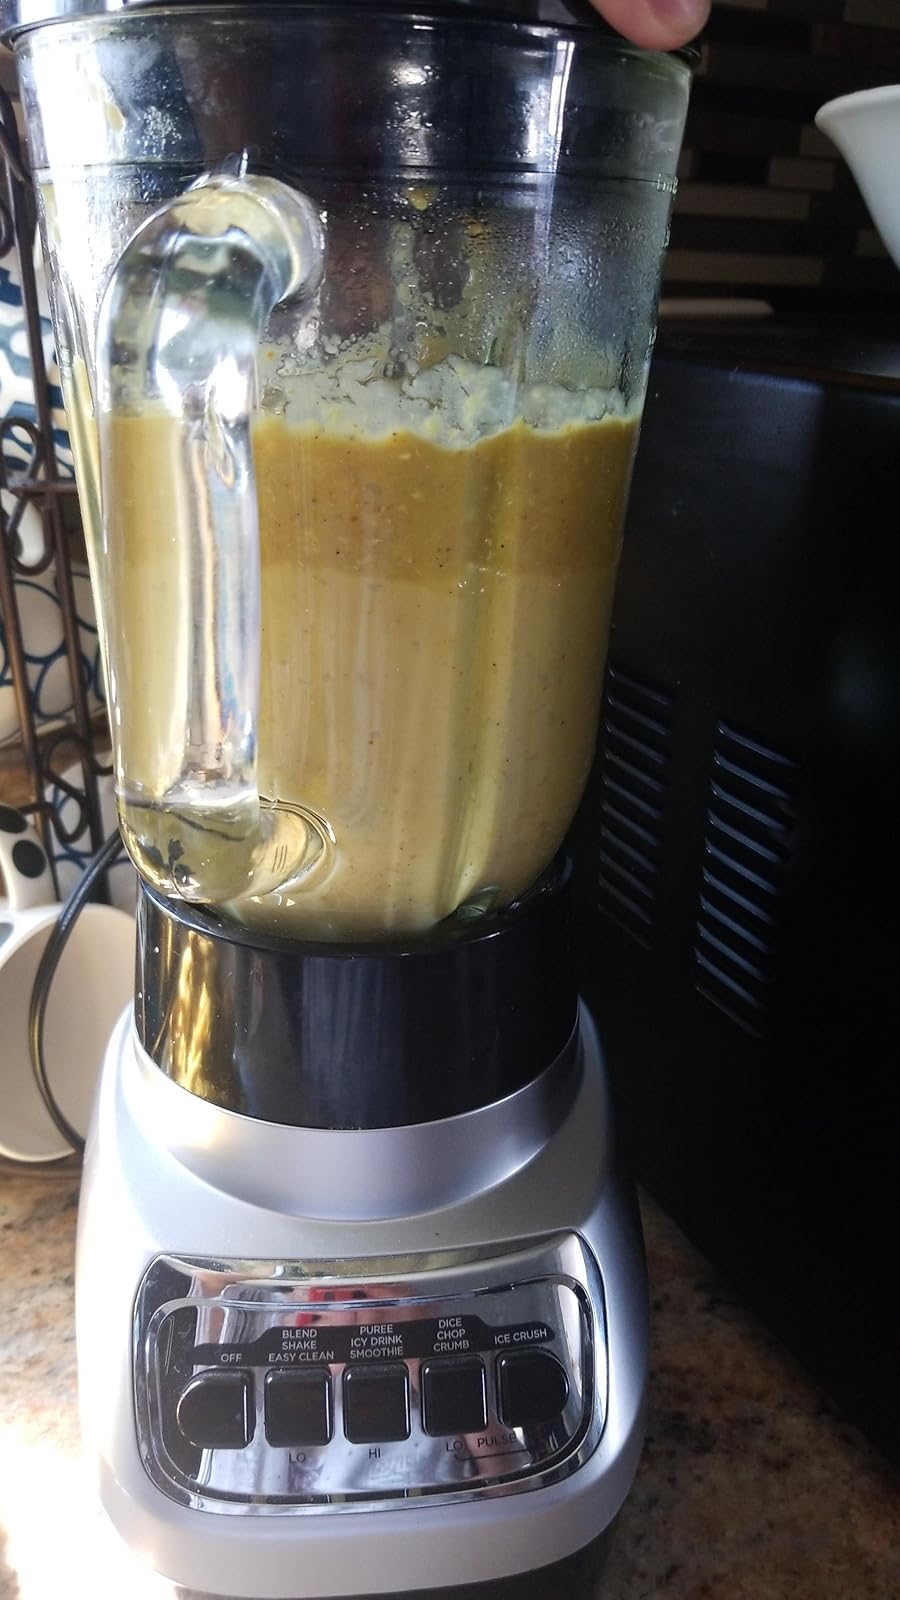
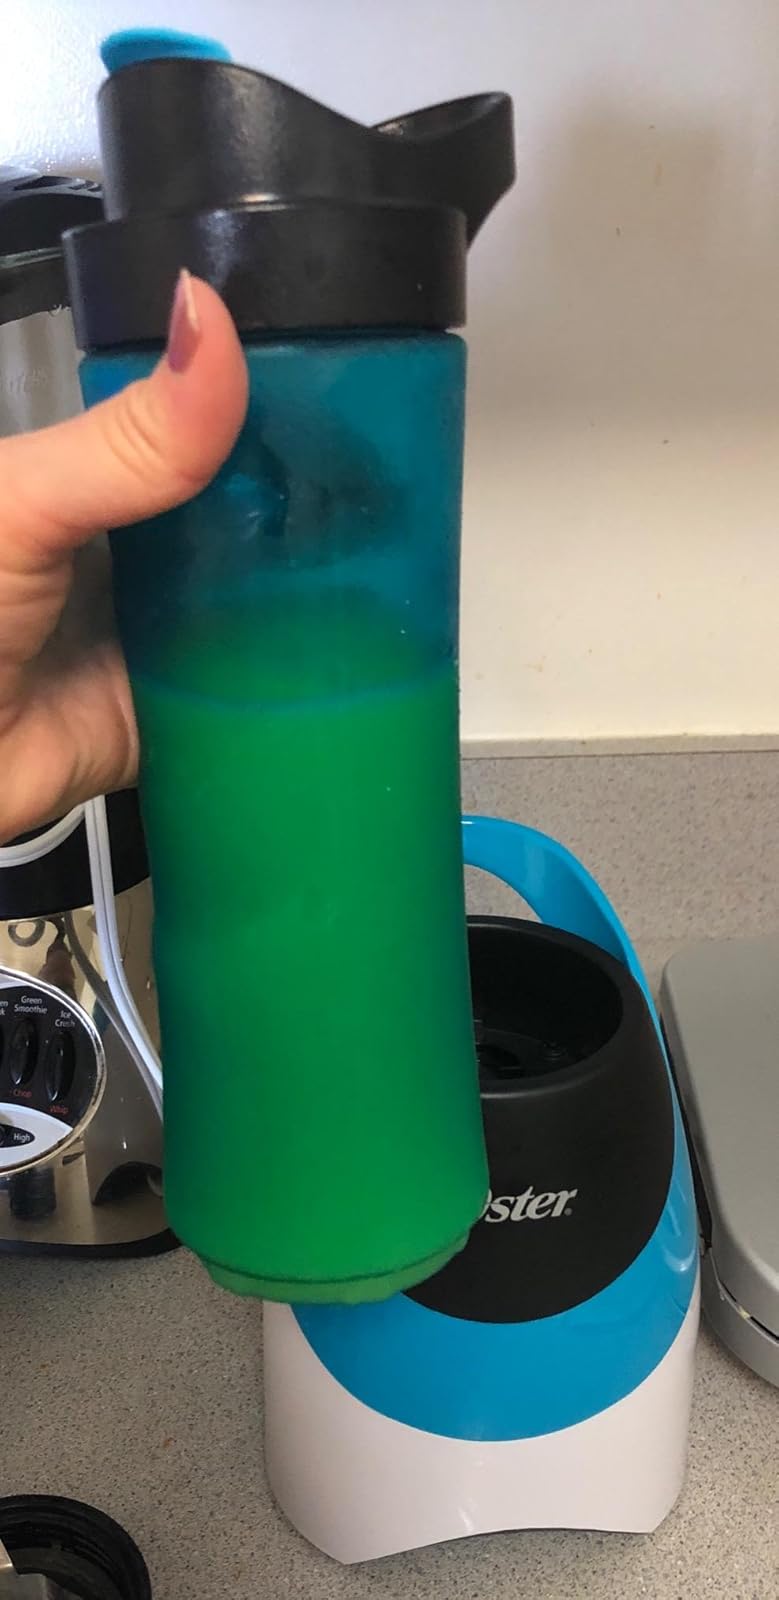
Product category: items_blender
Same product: no